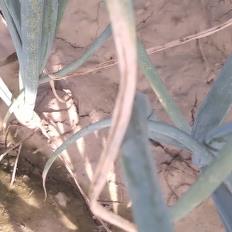
Crop: Onion
Condition: fusarium-d